COVID-19 pandemic in Iran

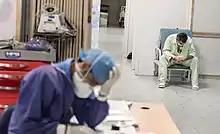
Doctors at Milad Hospital in September 2020

On 3 December, Iran surpassed 1 million COVID-19 cases and two days later on 5 December, Iran surpassed 50,000 confirmed deaths.